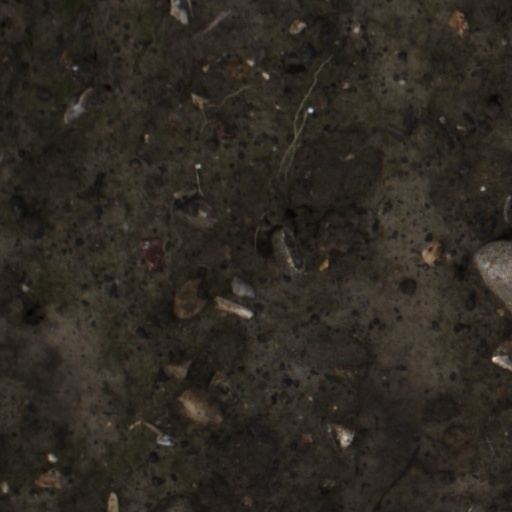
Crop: wheat